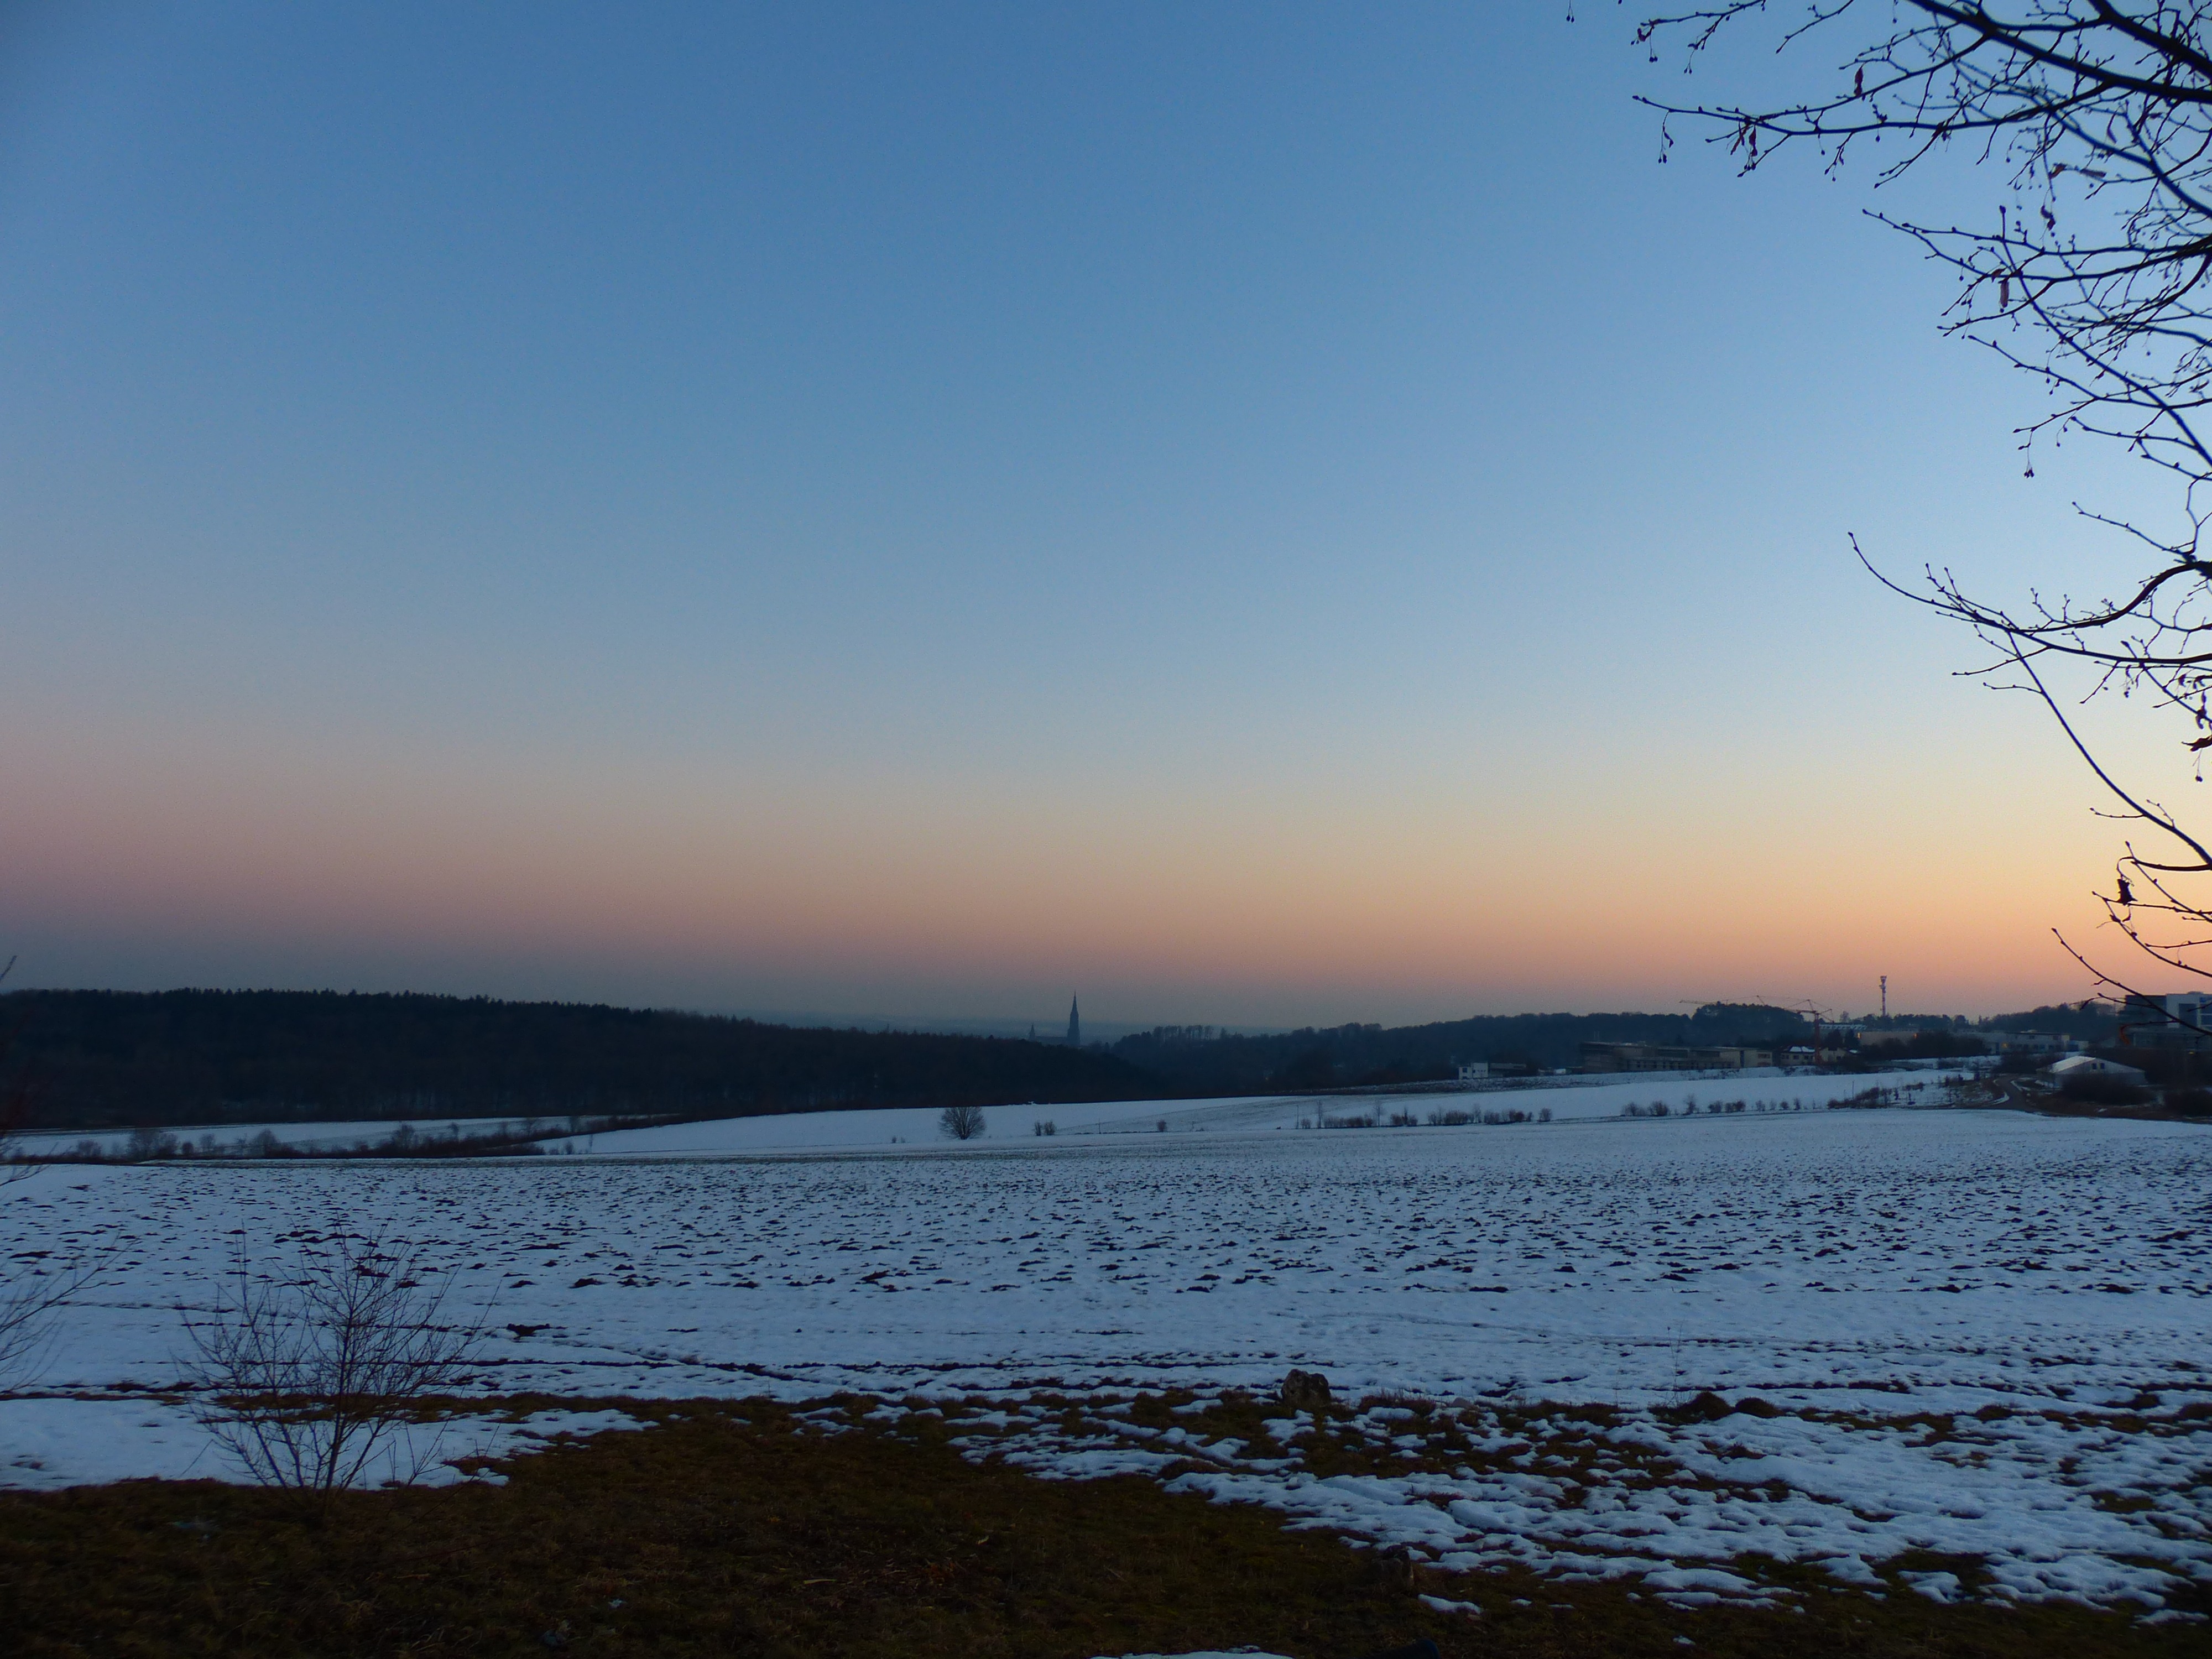
landscape, sea, coast, water, horizon, mountain, snow, winter, cloud, sky, sun, sunrise, sunset, sunlight, morning, hill, shore, lake, dawn, river, panorama, dusk, ice, evening, reflection, weather, reservoir, season, body of water, outlook, loch, wintry, abendstimmung, ulm, foresight, ulm cathedral, swabian alb, atmospheric phenomenon